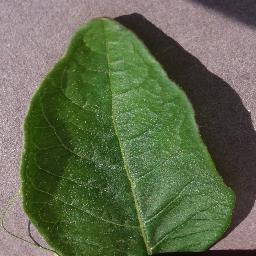
Etiqueta: Sana